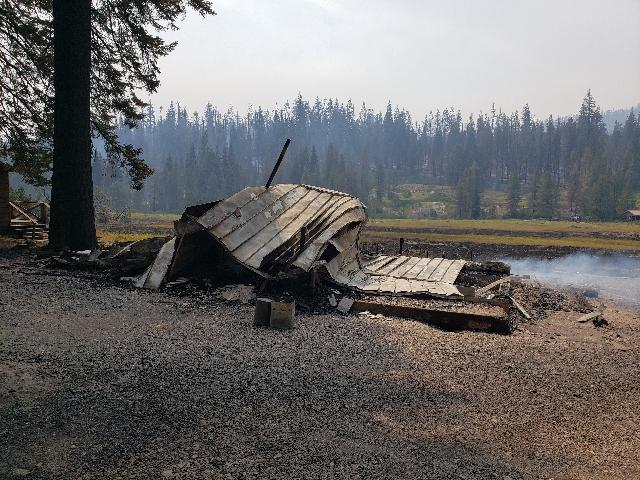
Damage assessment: destroyed